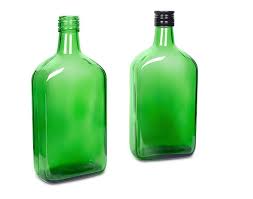
Waste category: glass